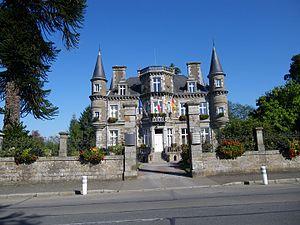
Saint-James est une commune française, située dans le département de la Manche en région Normandie, peuplée de 4 954 habitants. Saint-James se situe à la frontière de la Normandie avec la Bretagne.